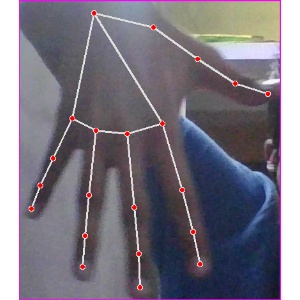
अक्षर: ढ